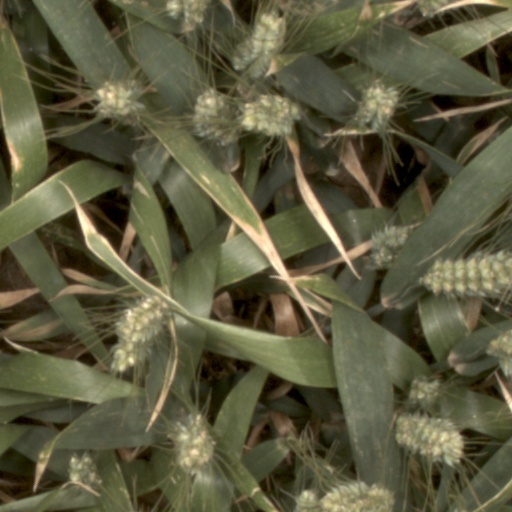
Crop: wheat